Jean-Claude Van Damme

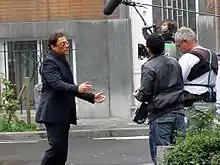
Van Damme on the set of "JCVD" in October 2007

Van Damme returned to the mainstream with the limited theatrical release of the 2008 film "JCVD", which received positive reviews. "Time Magazine" named his performance in the film the second best of the year (after Heath Ledger's The Joker in "The Dark Knight"), having previously stated that Van Damme "deserves not a black belt, but an Oscar." Also in 2008, he starred in Isaac Florentine's "."